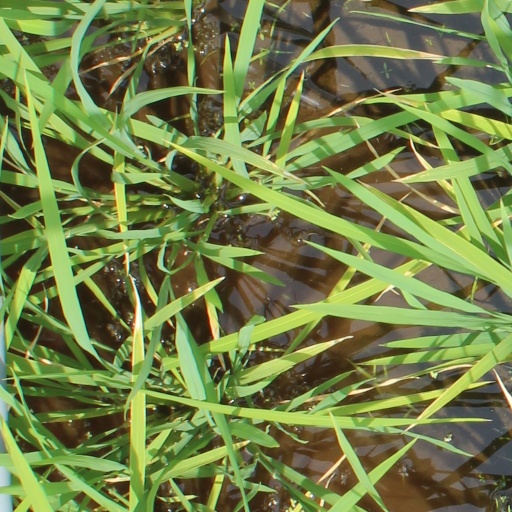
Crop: rice